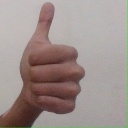
अक्षर: थ